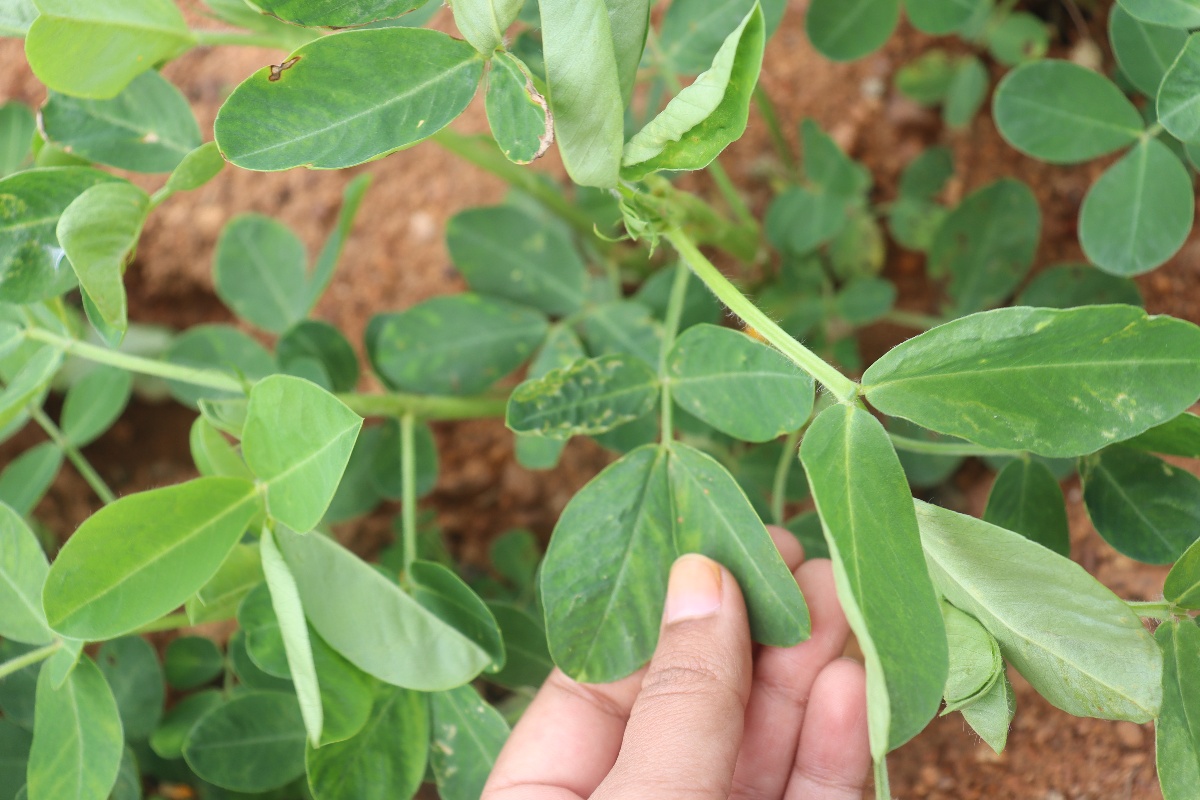
Label: healthy leaf